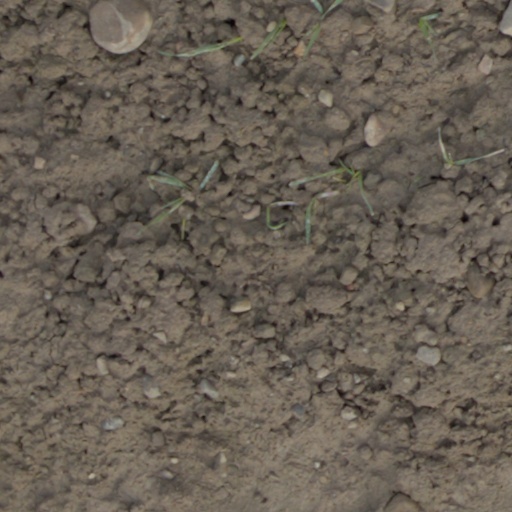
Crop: wheat